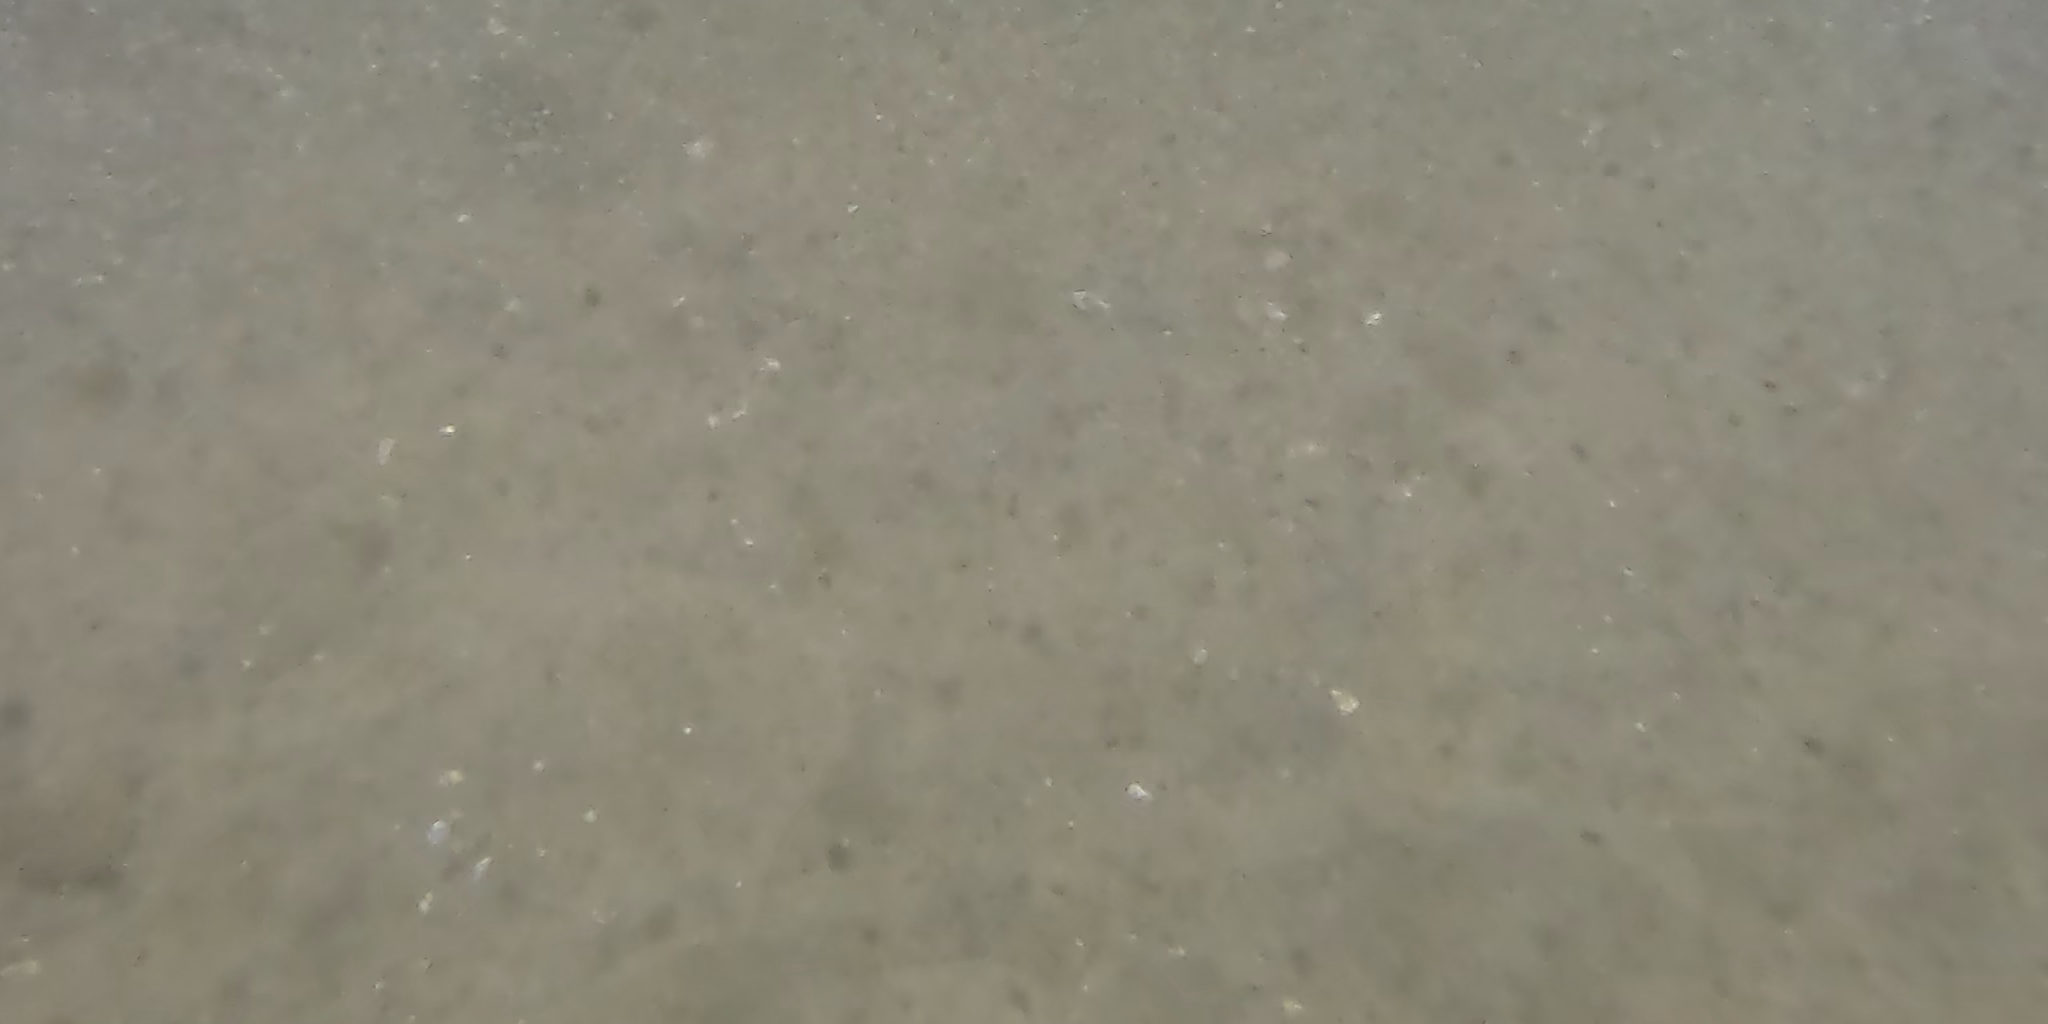
Seabed habitat: sand